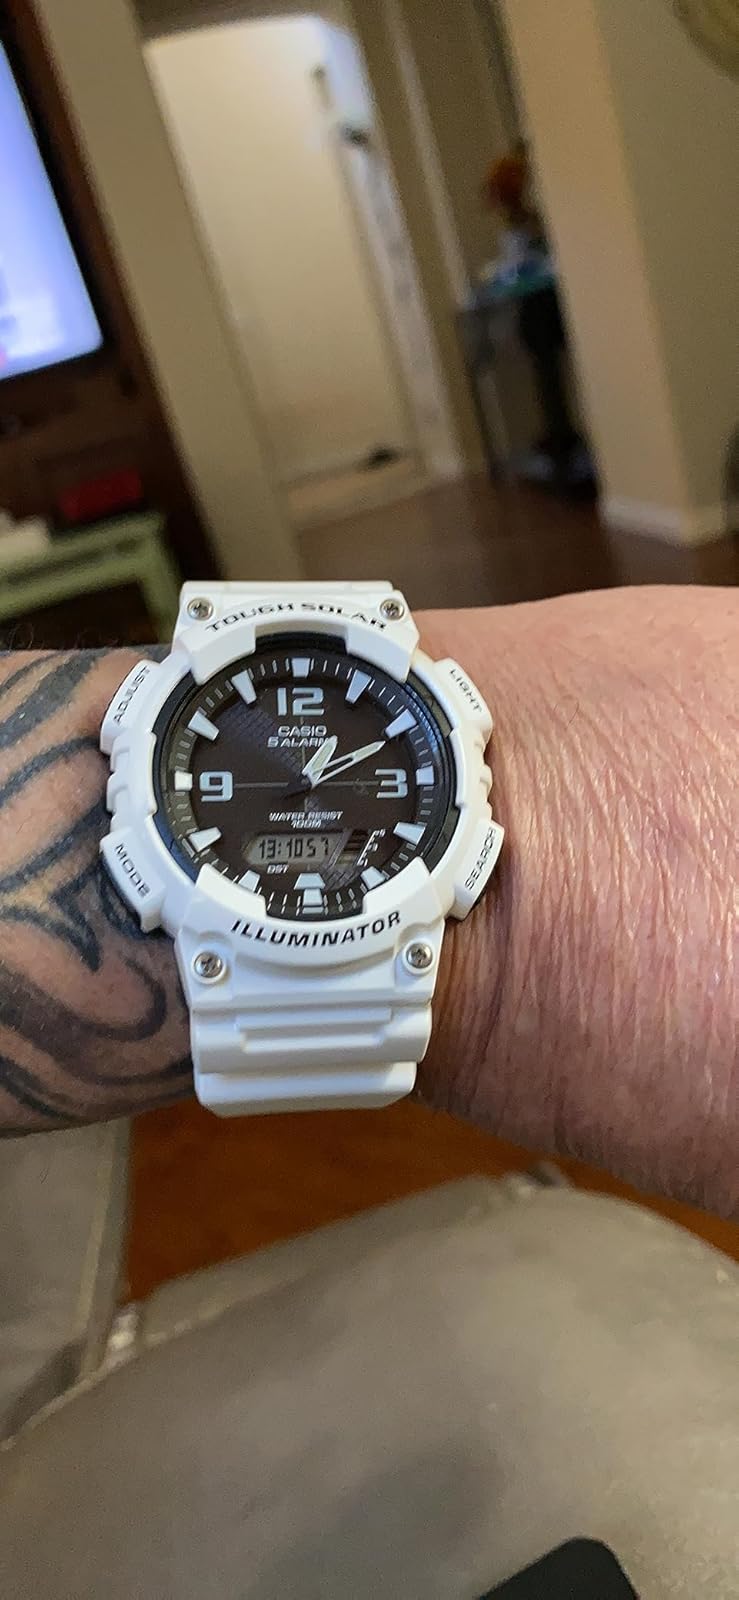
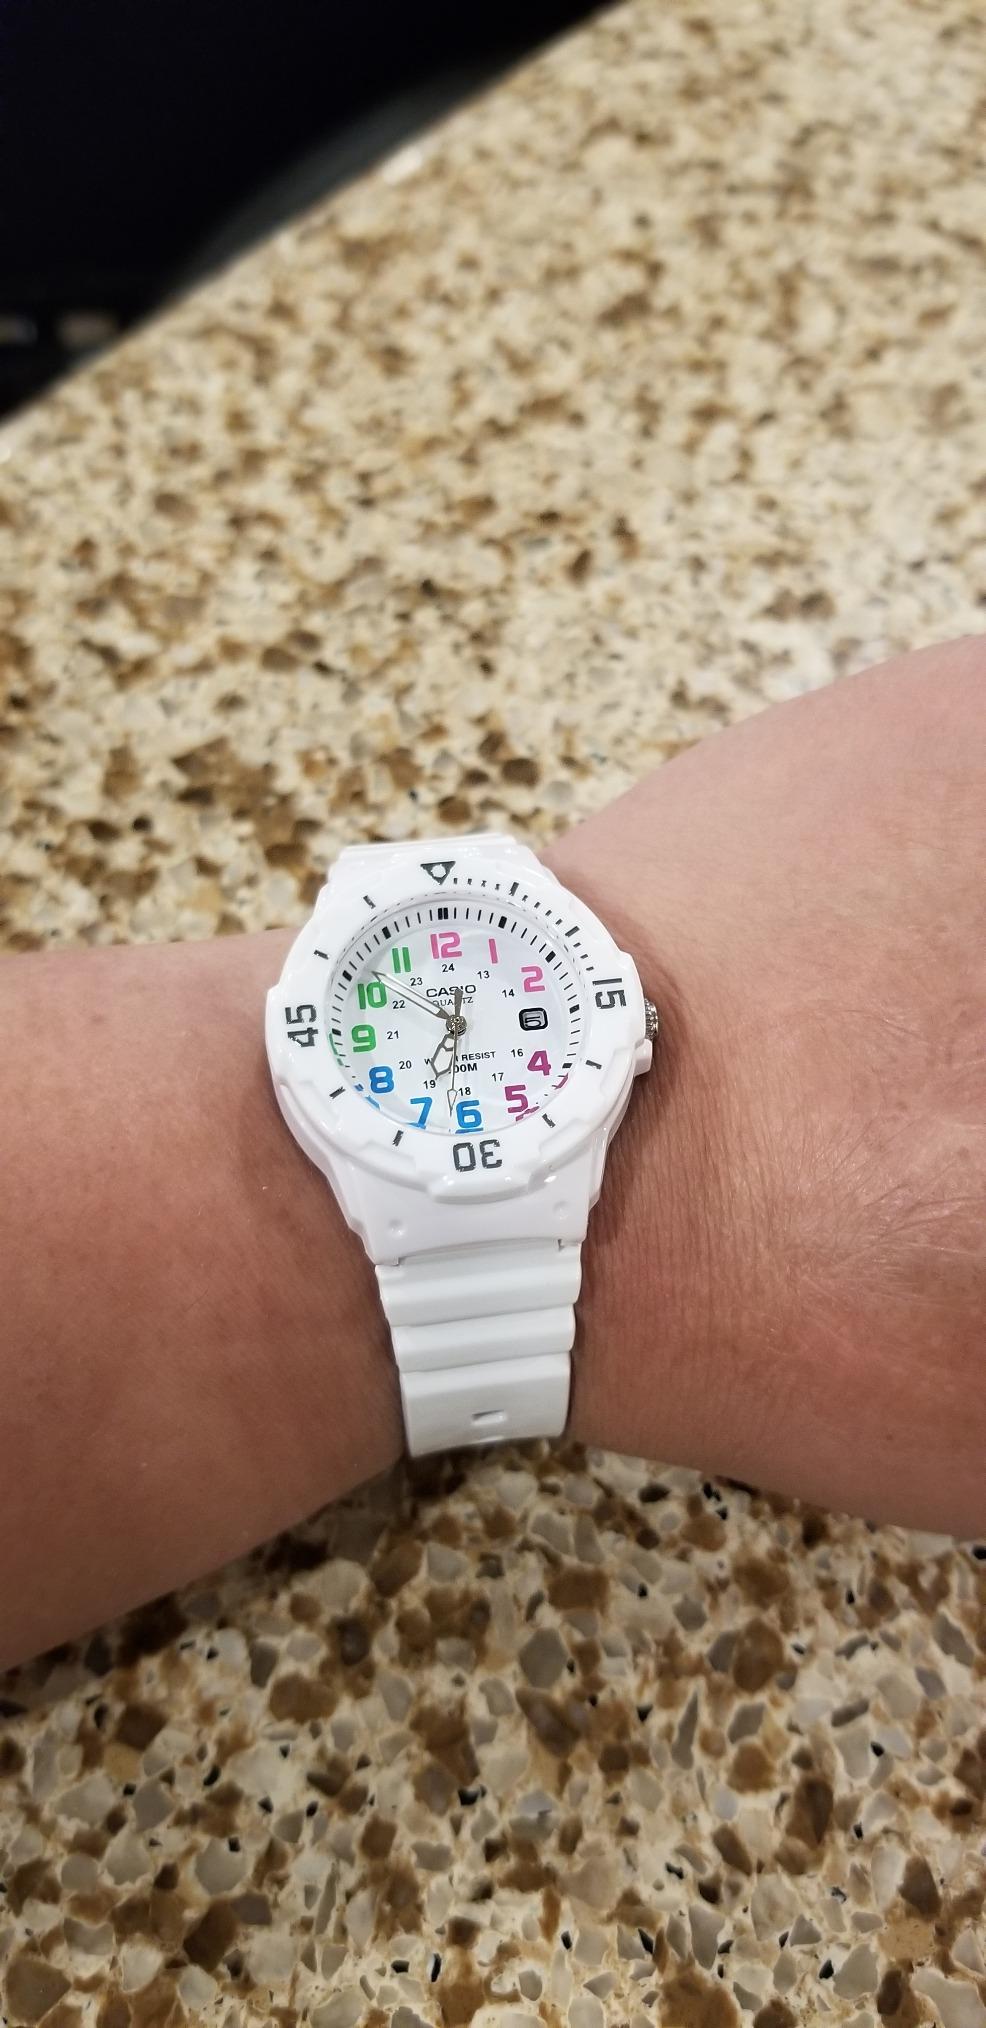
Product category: accessories_watch
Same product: no